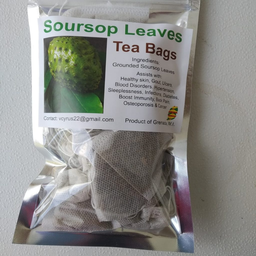
Label: trash